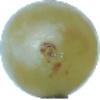
Label: Grape White 1